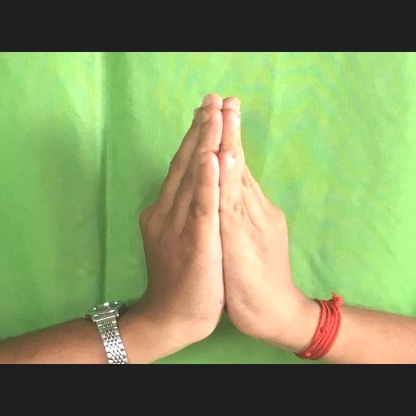
Mudra: Anjali